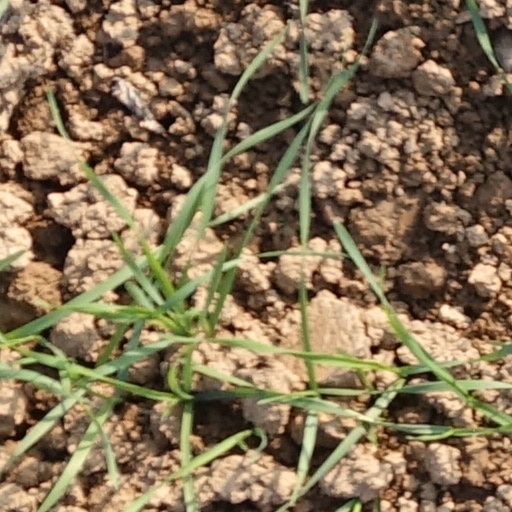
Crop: wheat